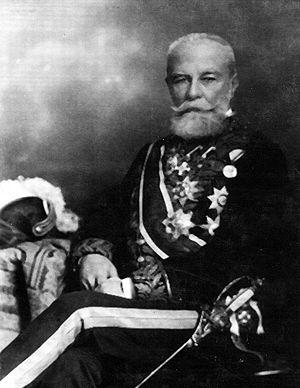
Zemun est une municipalité de Serbie située sur le territoire de la Ville de Belgrade. Elle fait partie des 10 municipalités urbaines de la ville de Belgrade proprement dite. Au recensement de 2011, Zemun intra muros comptait 151 811 habitants et la municipalité dont elle est le centre 166 292.